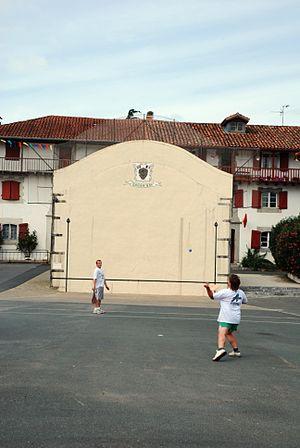
Hélette est une commune française, située dans le département des Pyrénées-Atlantiques en région Nouvelle-Aquitaine.